Jack H. Freed

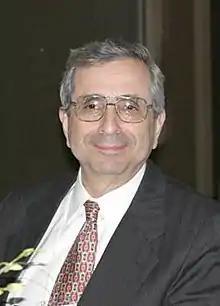

Jack H. Freed (born April 19, 1938) is an American chemist known for his pioneering work in electron paramagnetic resonance (aka electron spin resonance) spectroscopy. He is the Frank and Robert Laughlin Professor of Physical Chemistry, emeritus, at Cornell University in Ithaca, New York.